Mary I of England

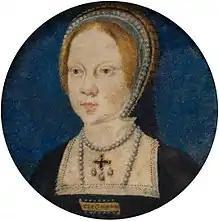
Mary in 1522, at the time of her engagement to Emperor Charles V. She is aged 6 and wears a rectangular brooch inscribed "The Emperour".

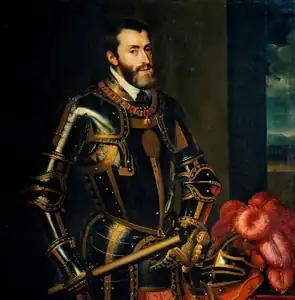
Emperor Charles V, Mary's cousin and later father-in-law

Mary was a precocious child. In July 1520, when scarcely four and a half years old, she entertained a visiting French delegation with a performance on the virginals (a type of harpsichord). A great part of her early education came from her mother, who consulted the Spanish humanist Juan Luis Vives for advice and commissioned him to write "De Institutione Feminae Christianae", a treatise on the education of girls. By the age of nine, Mary could read and write Latin. She studied French, Spanish, music, dance, and perhaps Greek. Henry VIII doted on her and boasted to the Venetian ambassador Sebastian Giustinian that she never cried. Mary had a fair complexion with pale blue eyes and red or reddish-golden hair, traits very similar to those of her parents. She was ruddy-cheeked, a trait she inherited from her father.